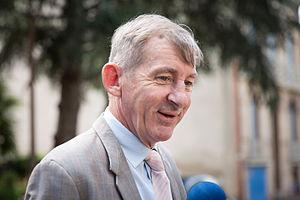
Christophe Salengro lors d'une visite du Musée Labit, à Toulouse
Christophe Salengro, né le 9 août 1953 à Lens et mort le 30 mars 2018 à Paris, est un acteur, danseur et metteur en scène français.